Orte Cathedral

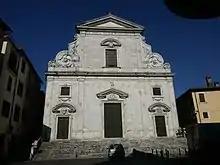
West front

Orte Cathedral or the Basilica of Santa Maria Assunta, Orte ("Basilica Concattedrale di Santa Maria Assunta"), is the main Roman Catholic church of Orte, located in front of the Piazza della Libertà, in the province of Viterbo, region of Lazio, Italy. It is dedicated to the Assumption of the Virgin Mary. It was the episcopal seat of the bishops of Orte, which in 1437 was united "aeque principaliter" with the diocese of Civita Castellana, and merged into it in 1986; it is now a co-cathedral. It is an immemorial minor basilica.